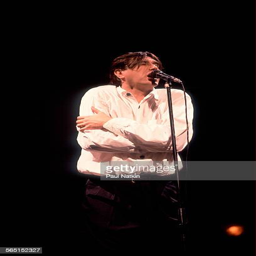
glam rock artist performs on stage